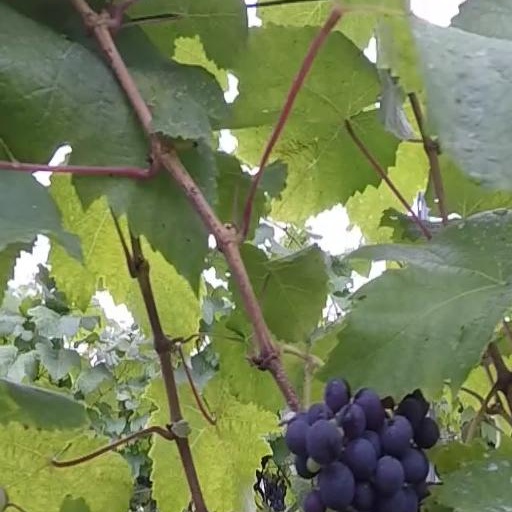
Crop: grape